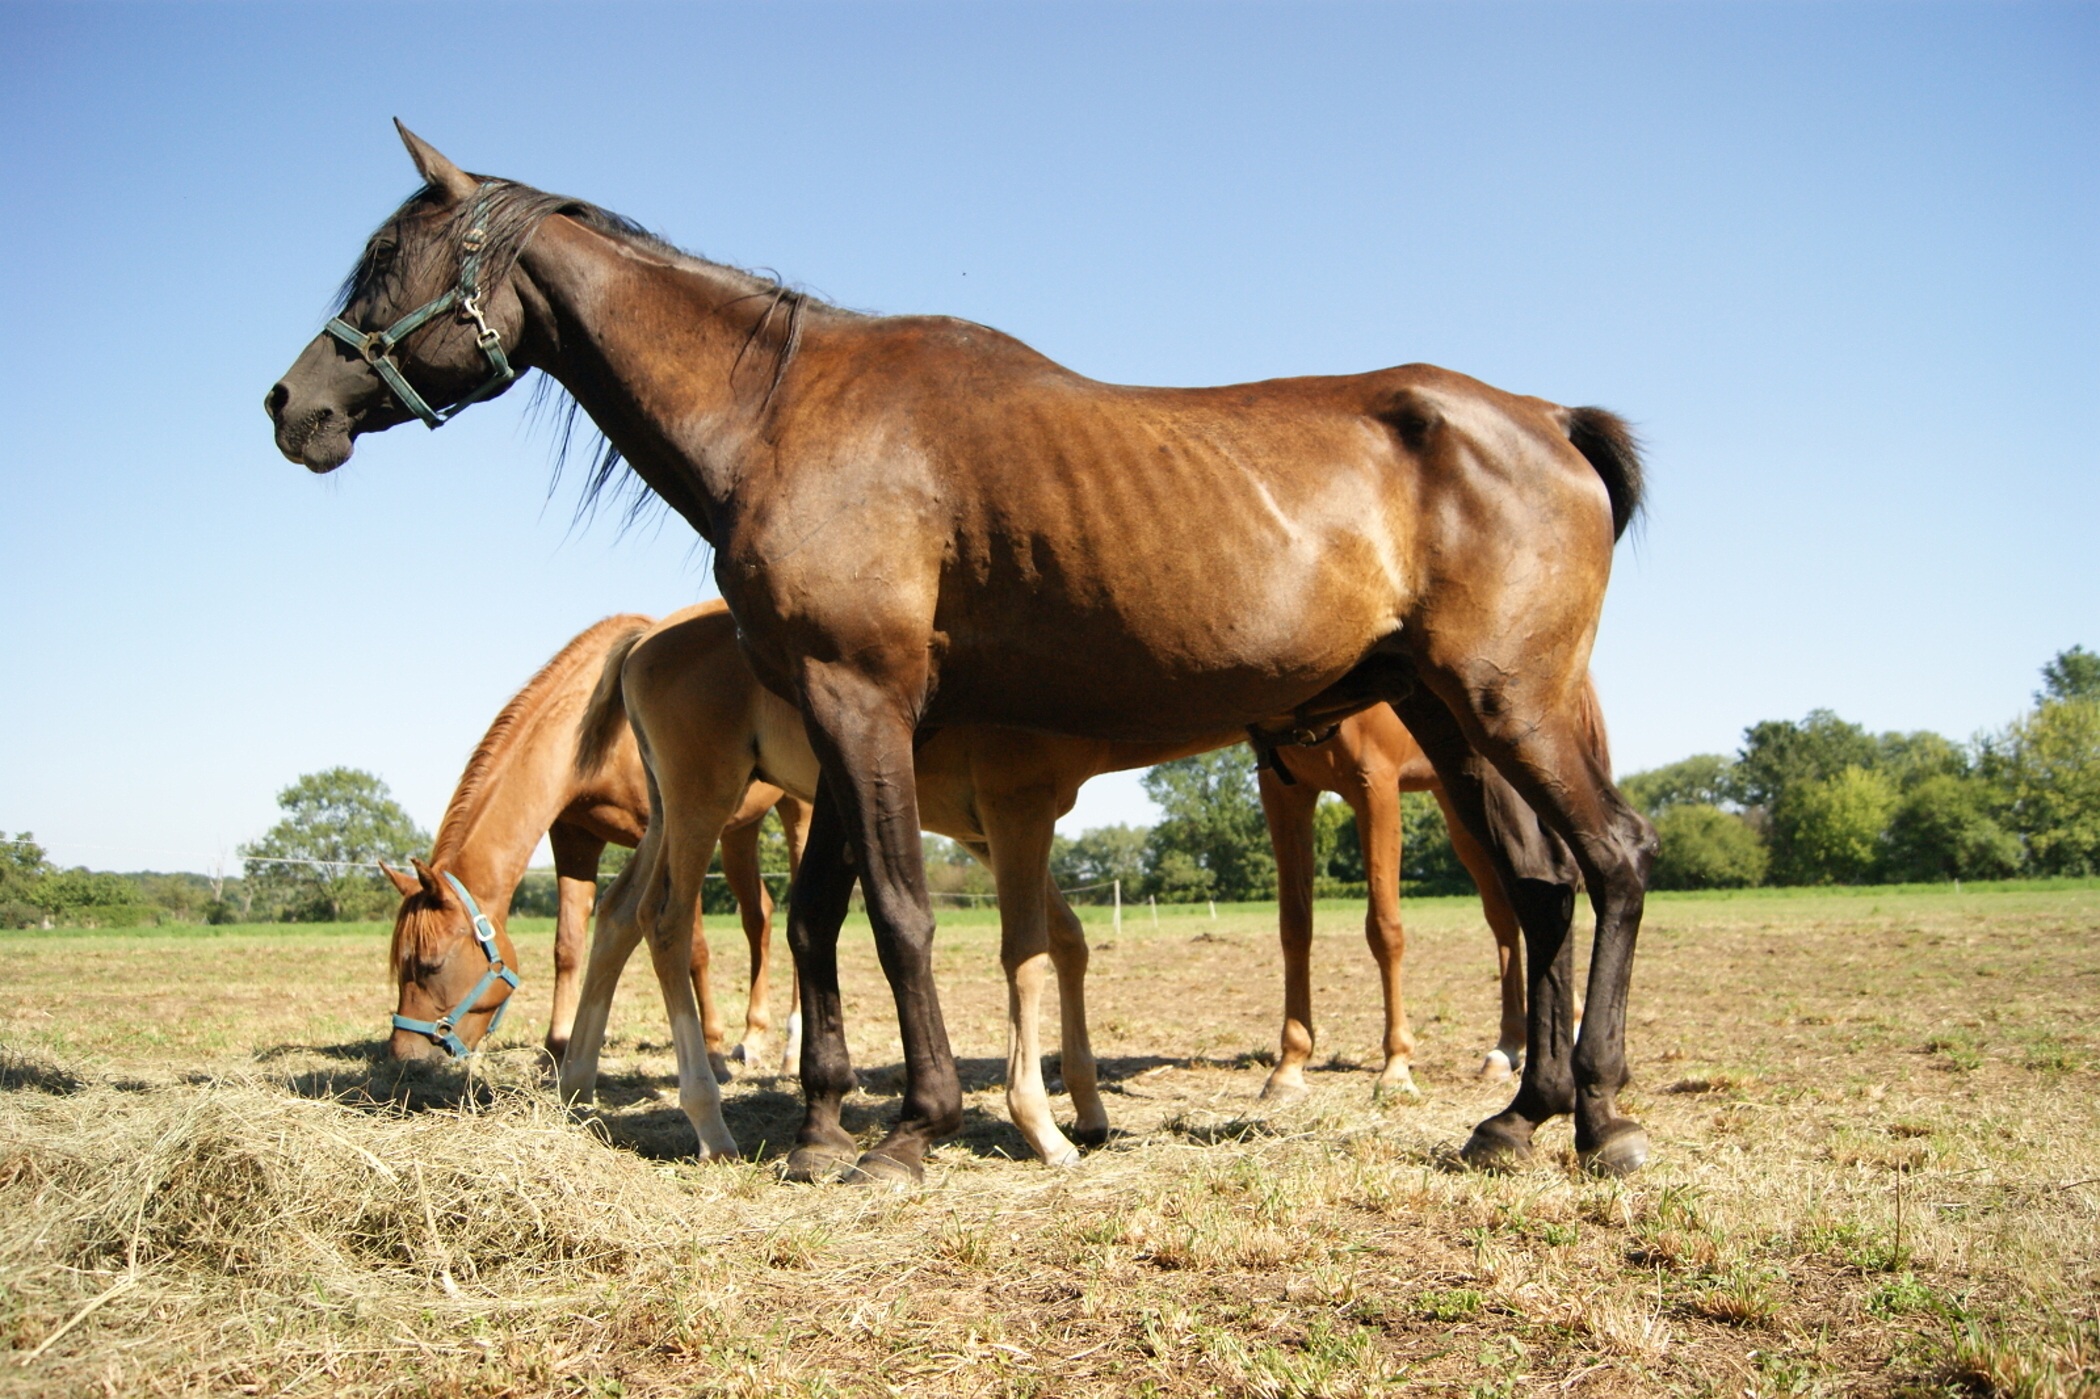
nature, farm, meadow, prairie, animal, range, herd, pasture, grazing, ranch, horse, mammal, stallion, mane, ride, grassland, vertebrate, mare, foal, economy, homestead, colt, pack animal, horse like mammal, mustang horse